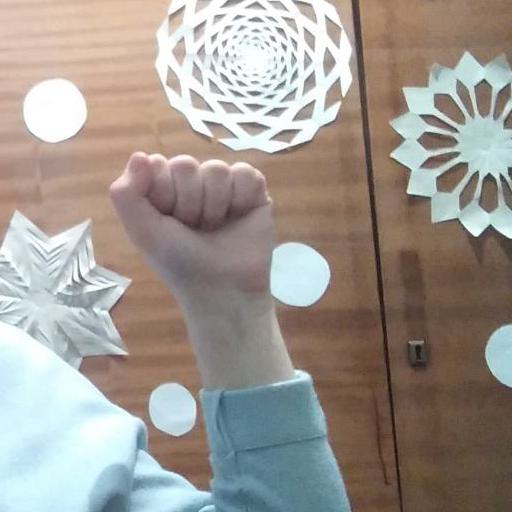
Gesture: fist